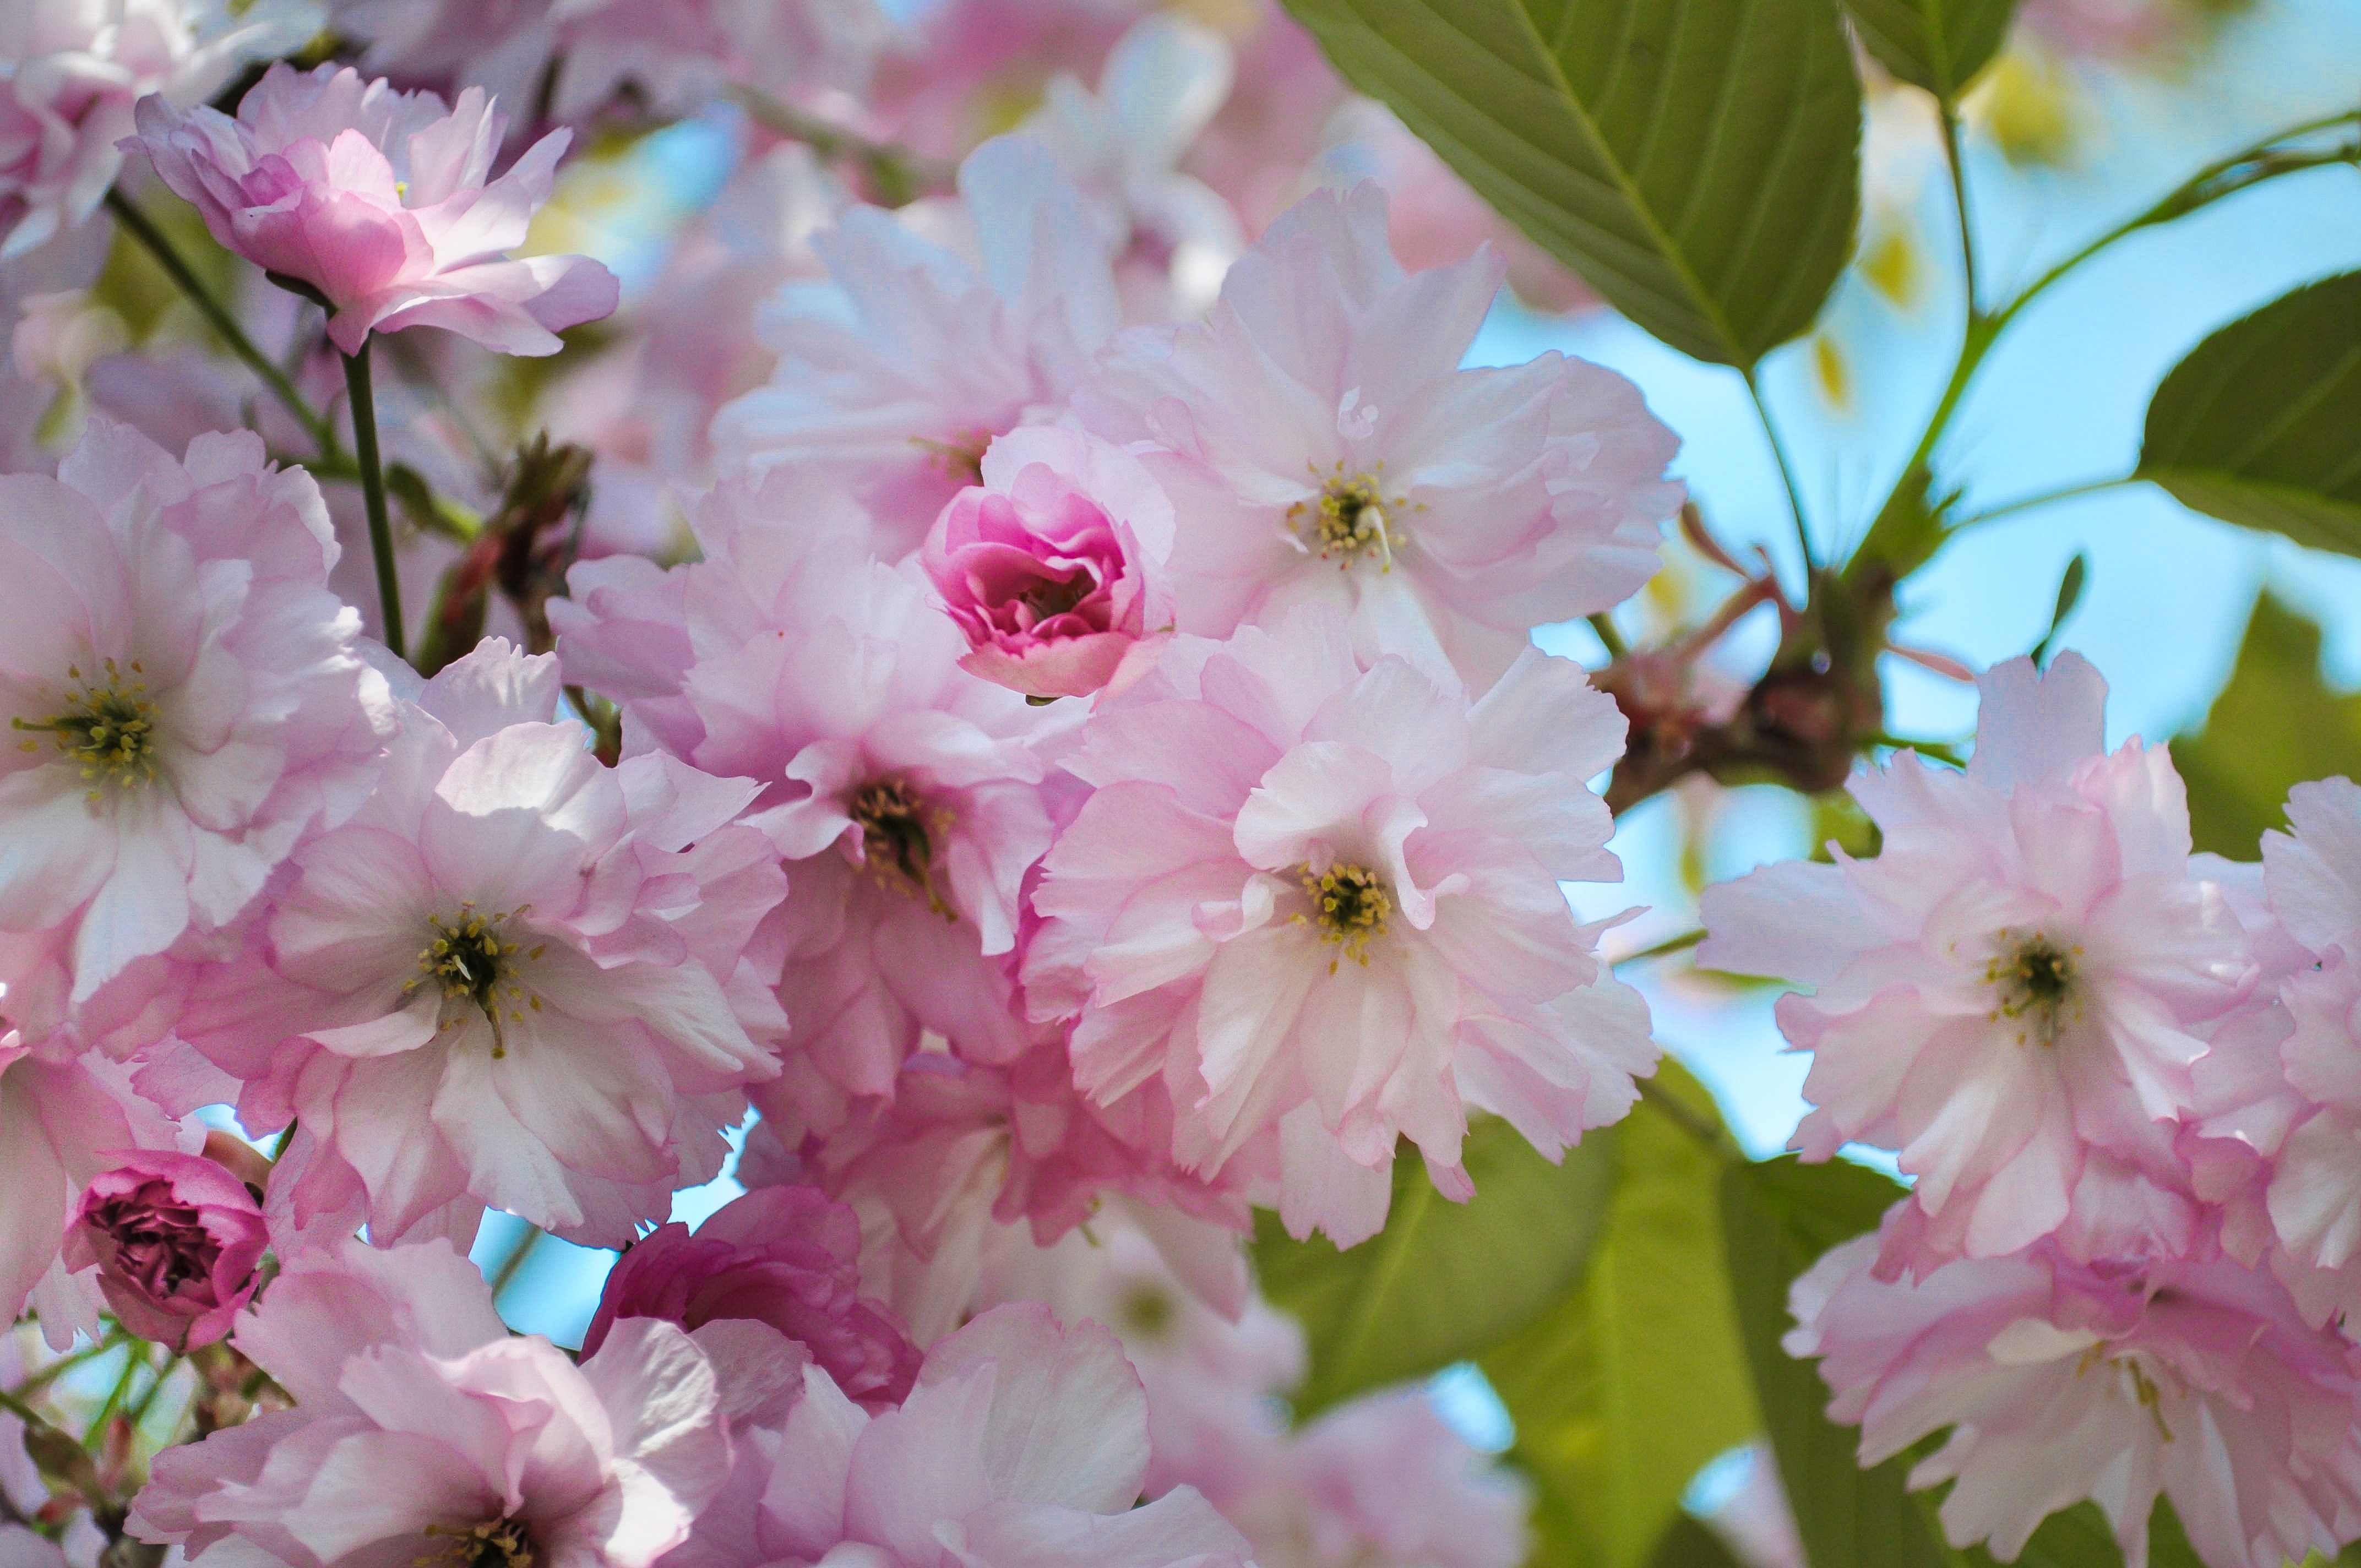
branch, blossom, plant, flower, petal, produce, pink, flora, cherry blossom, shrub, blossoms, flowering plant, rose family, woody plant, land plant